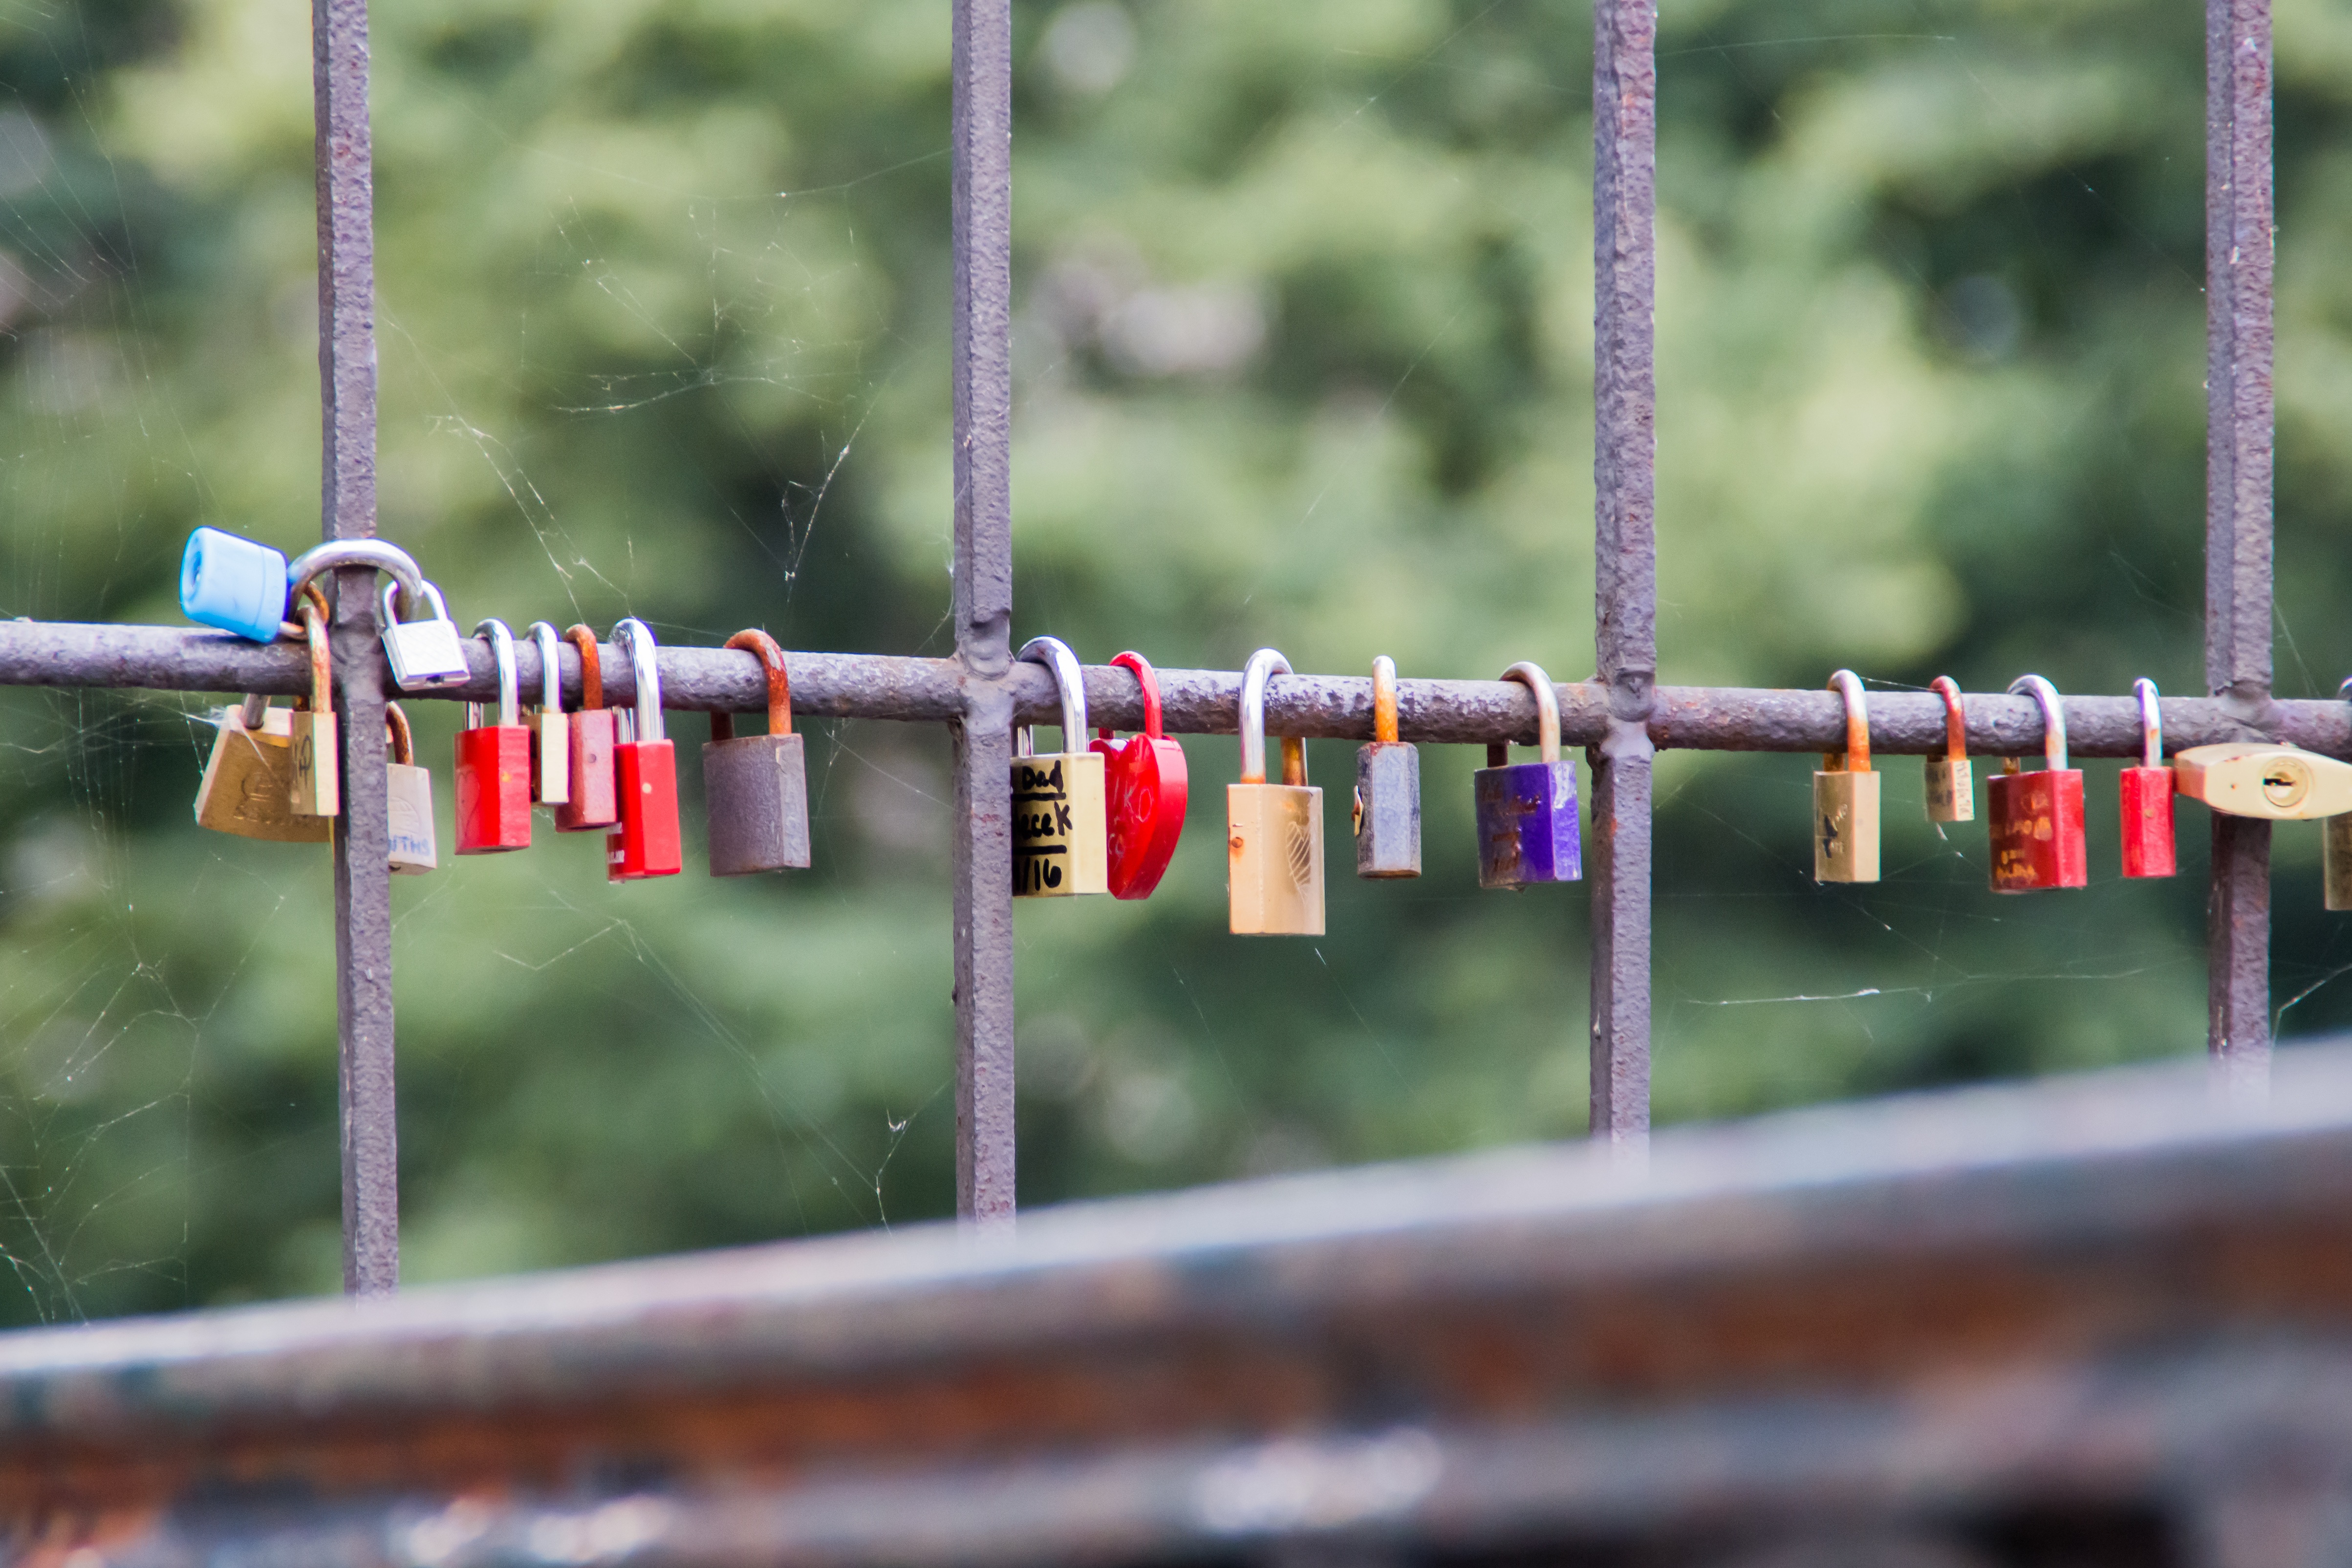
fence, bridge, rust, heart, metal, romantic, old bridge, padlocks, bridge lovers, padlock of lovers